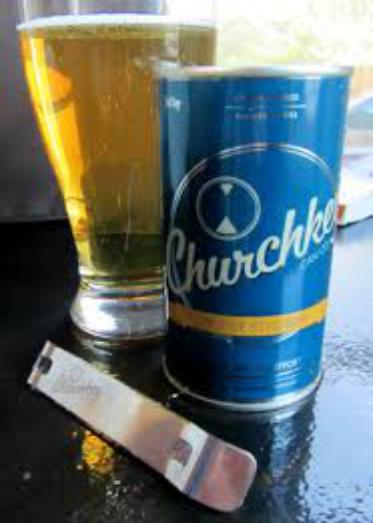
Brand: Churchkey Can
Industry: Clothes